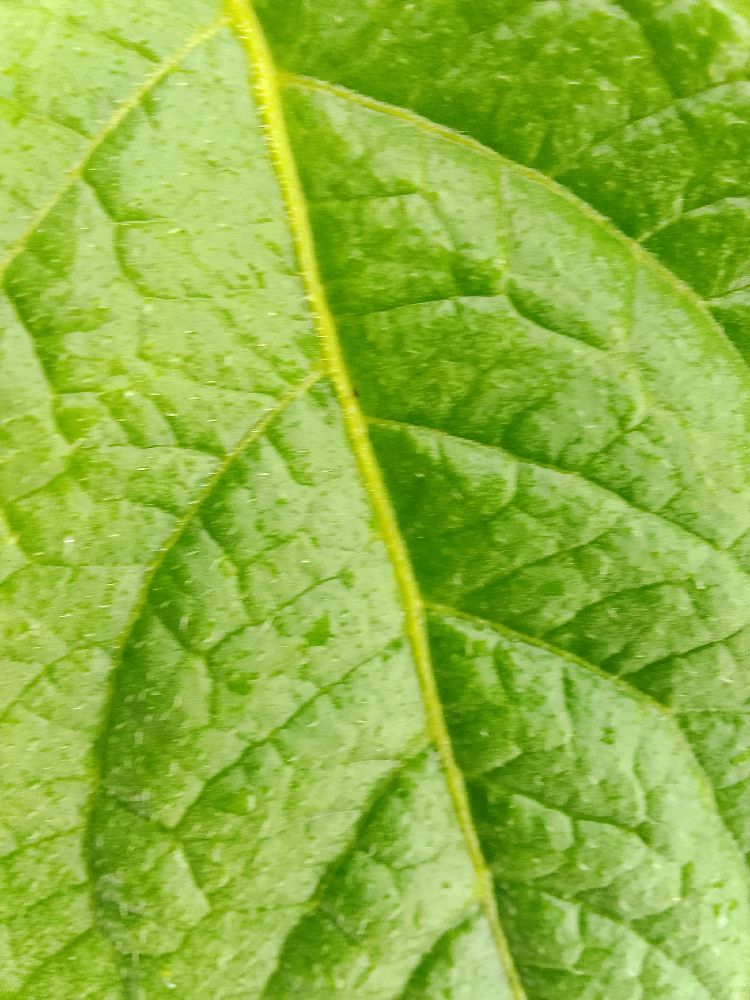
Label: Healthy